1993 Solingen arson attack

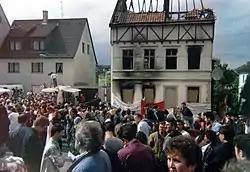
Demonstration of Germans and Turks in front of the arson house

The Solingen arson attack was one of the most severe instances of racist violence in modern Germany. On the night of 28–29 May 1993, four young German men (ages 16–23) belonging to the far right skinhead scene, with neo-Nazi ties, set fire to the house of a large Turkish family in Solingen in North Rhine-Westphalia, Germany. Three girls and two women died; fourteen other family members, including several children, were injured, some of them severely. The attack led to violent protests by Turkish diaspora members in several German cities and to large demonstrations of other Germans (of non-Turkish descent) expressing solidarity with the Turkish victims. In October 1995, the perpetrators were convicted of arson and murder and given prison sentences between 10 and 15 years. The convictions were upheld on appeal.